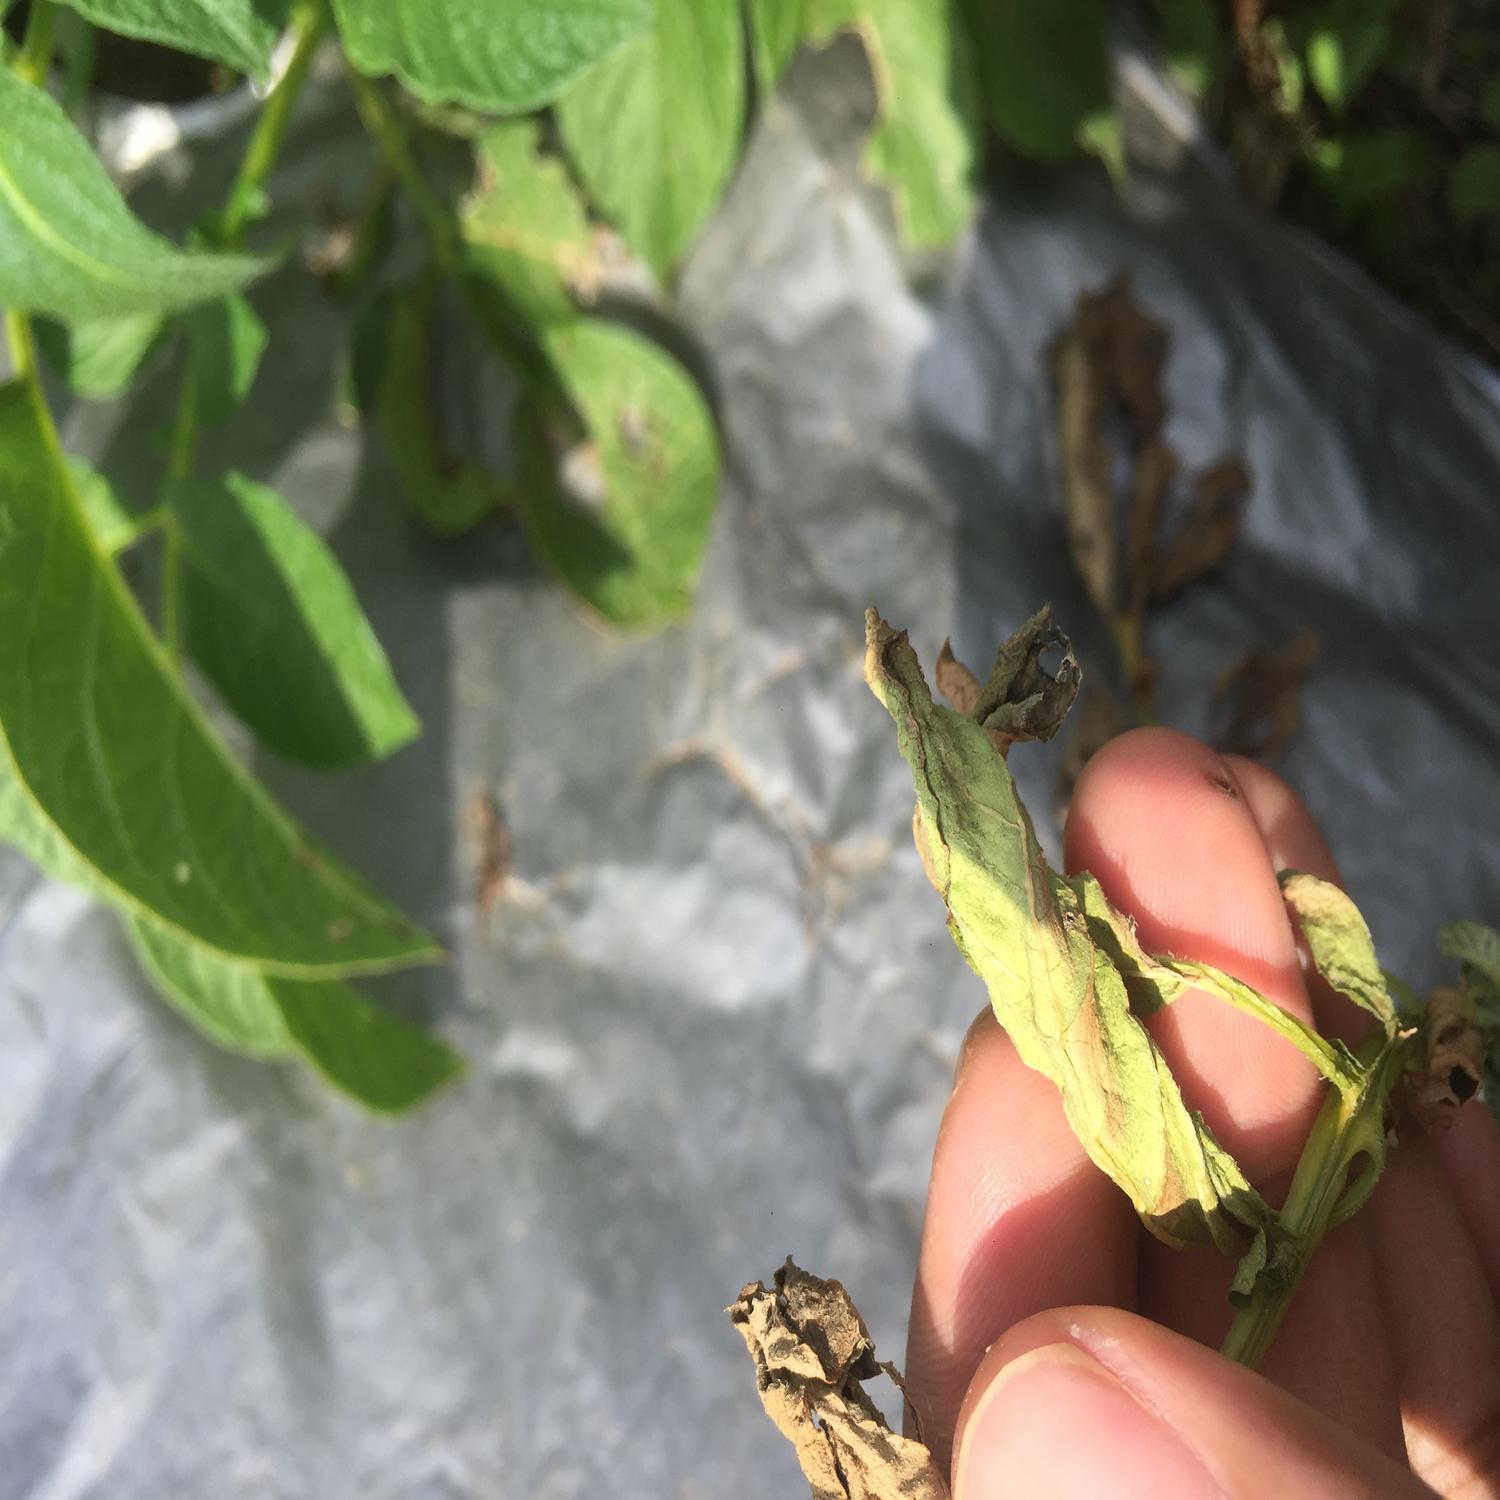
Label: Bacteria